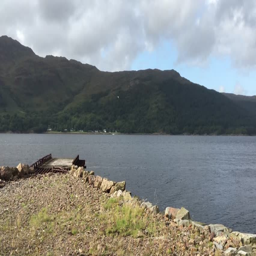
abandoned dock stretches out into the rippling waters of a loch under a clouded sky in beautiful high definition 4k